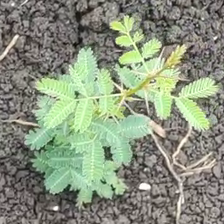
Weed species: Dwarf_cassia_(Chamaecrista pumila)